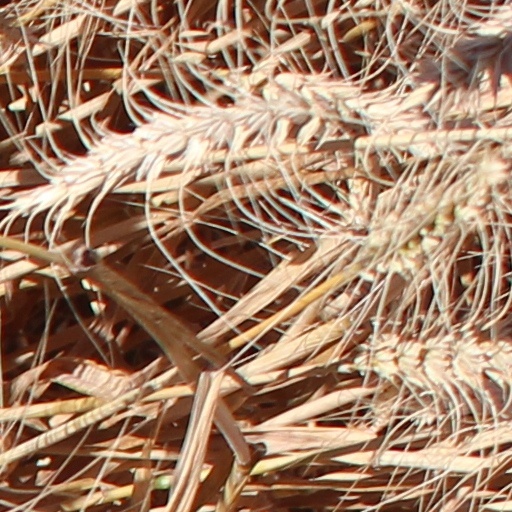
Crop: wheat